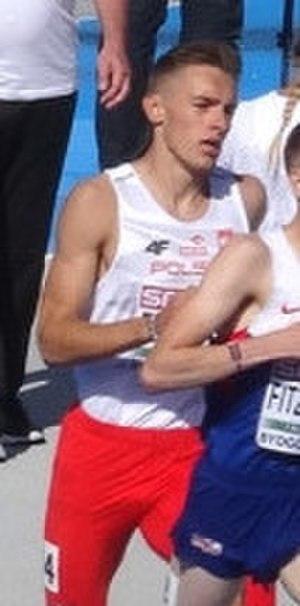
Michał Rozmys est un athlète polonais, spécialiste du demi-fond.